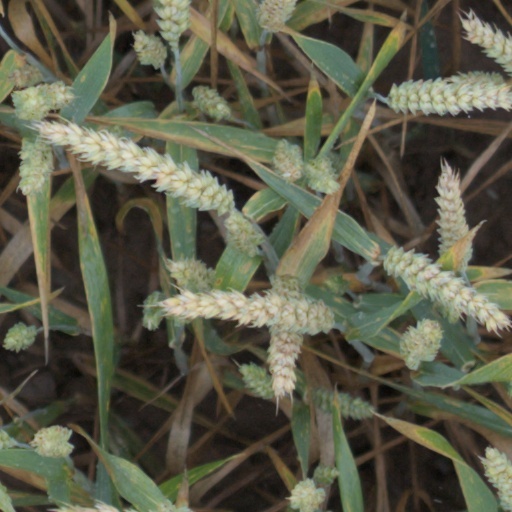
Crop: wheat